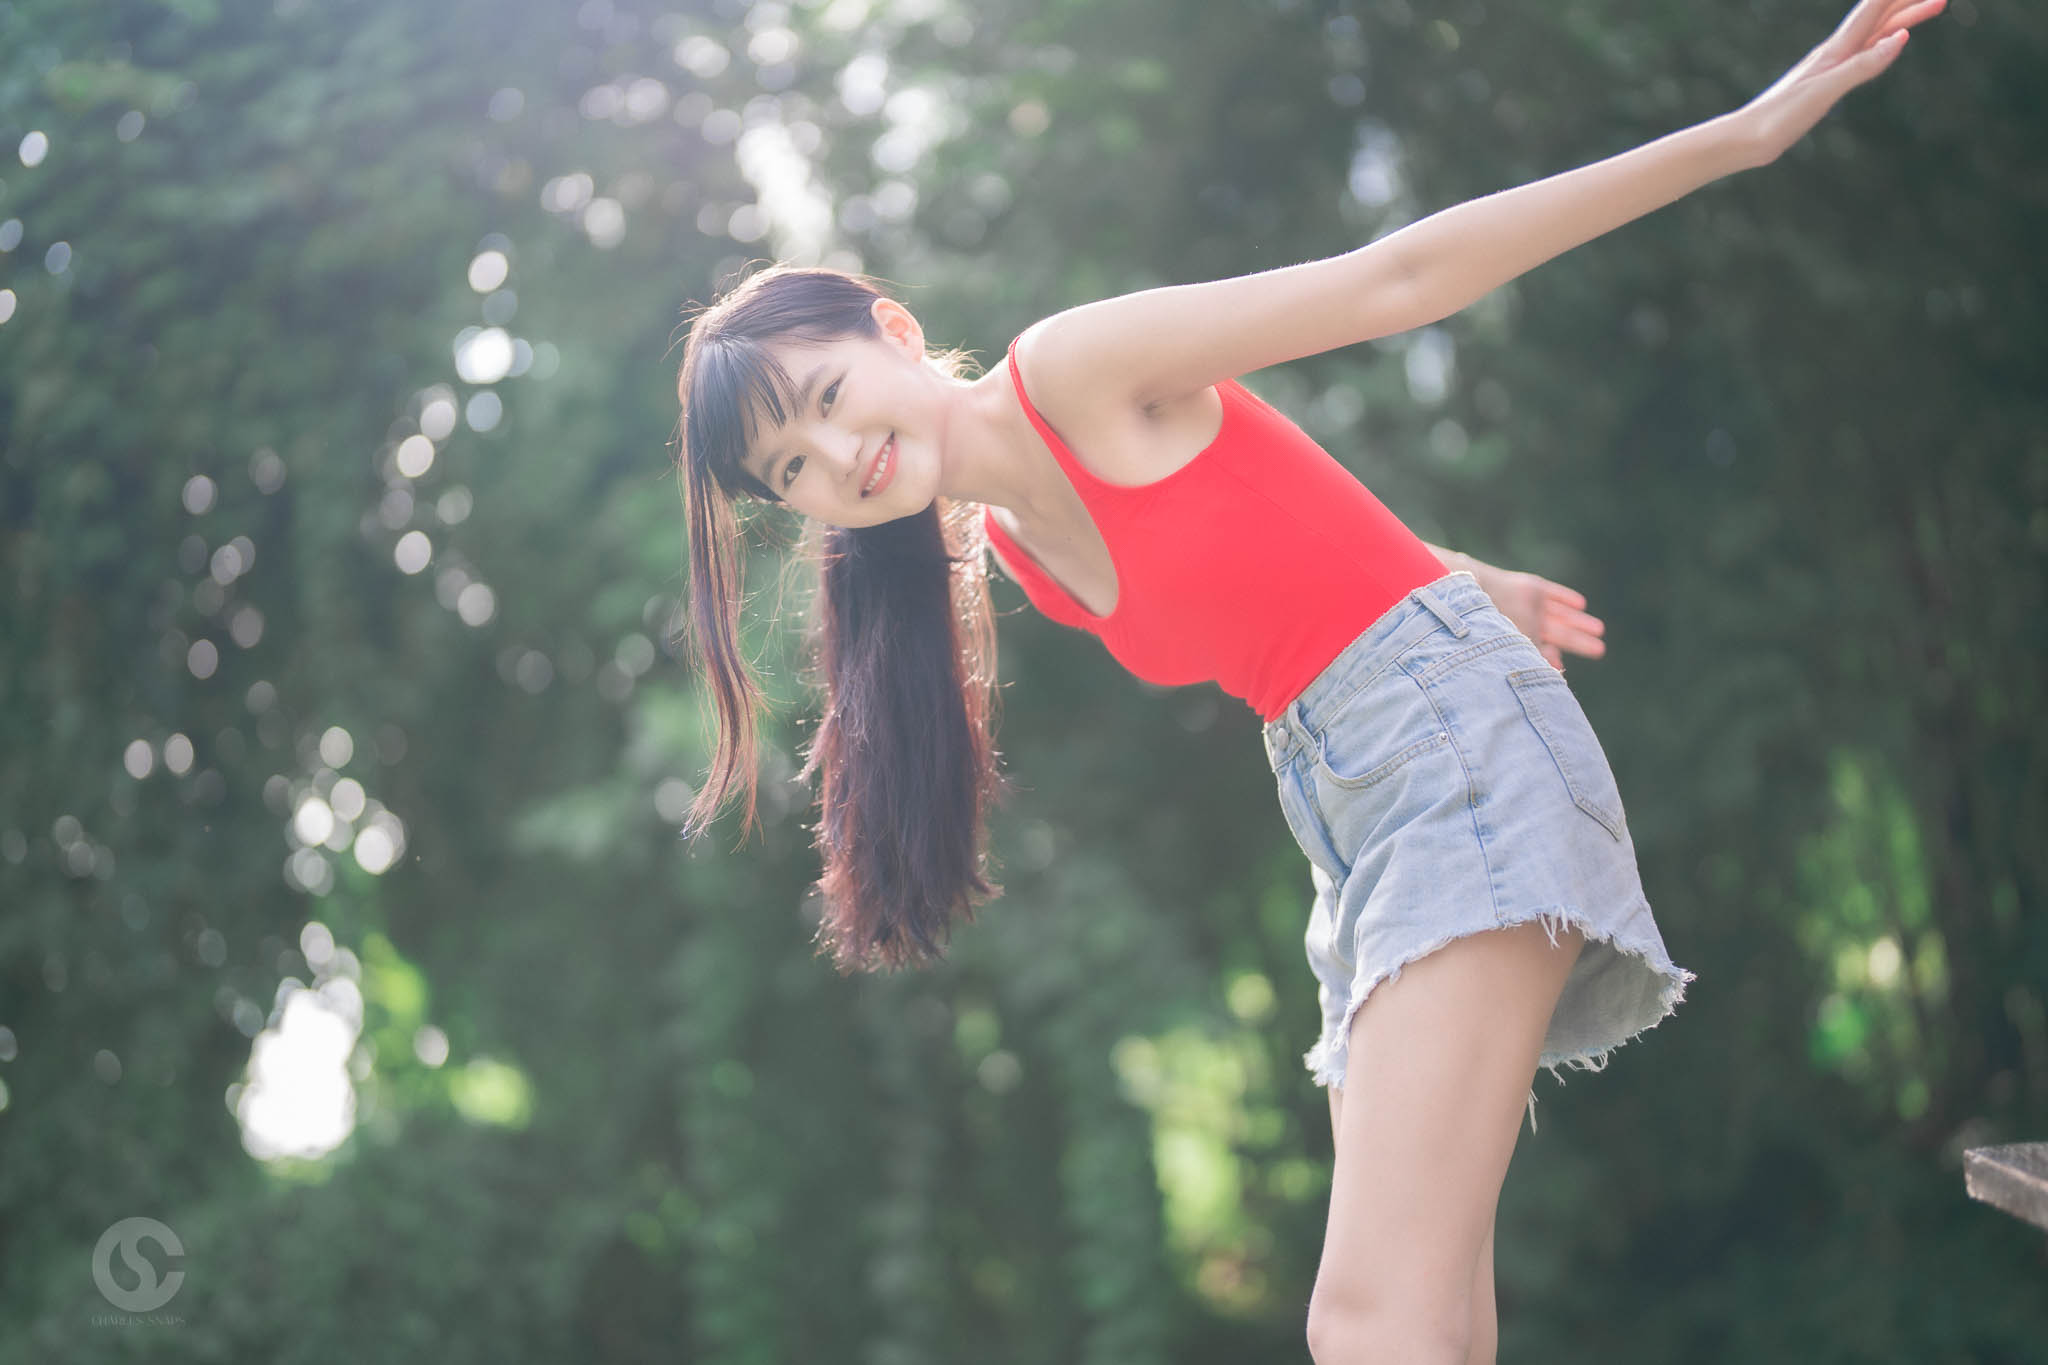
sexy, girl, girls, thai, korea, china, cute, woman, model, person, hand, smile, shorts, People in nature, plant, dress, nature, flash photography, human body, happy, standing, tree, grass, thigh, summer, leisure, performing arts, fun, long hair, entertainment, recreation, human leg, event, forest, performance, backlighting, sitting, performance art, child, portrait photography, public event, competition, night, photo shoot, child model, choreography